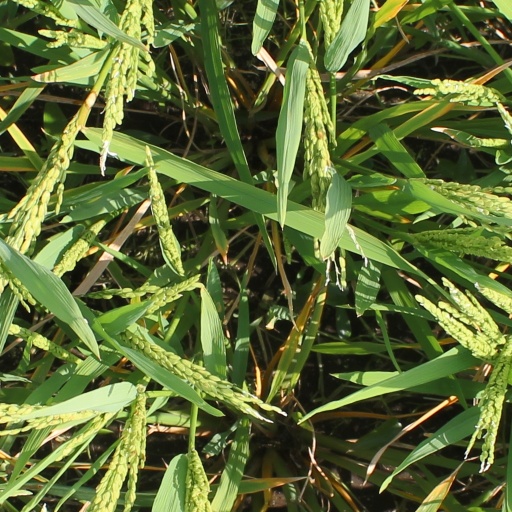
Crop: rice